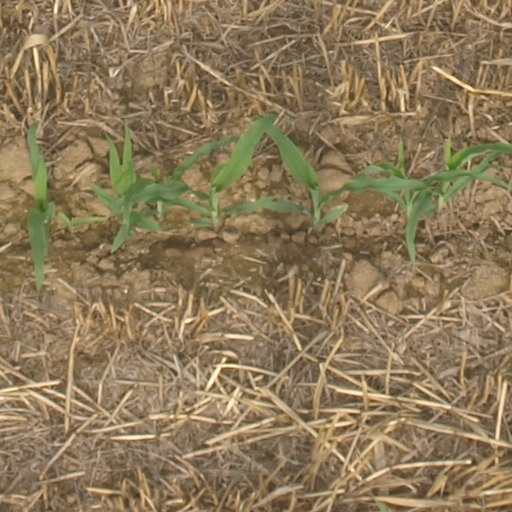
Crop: maize; corn